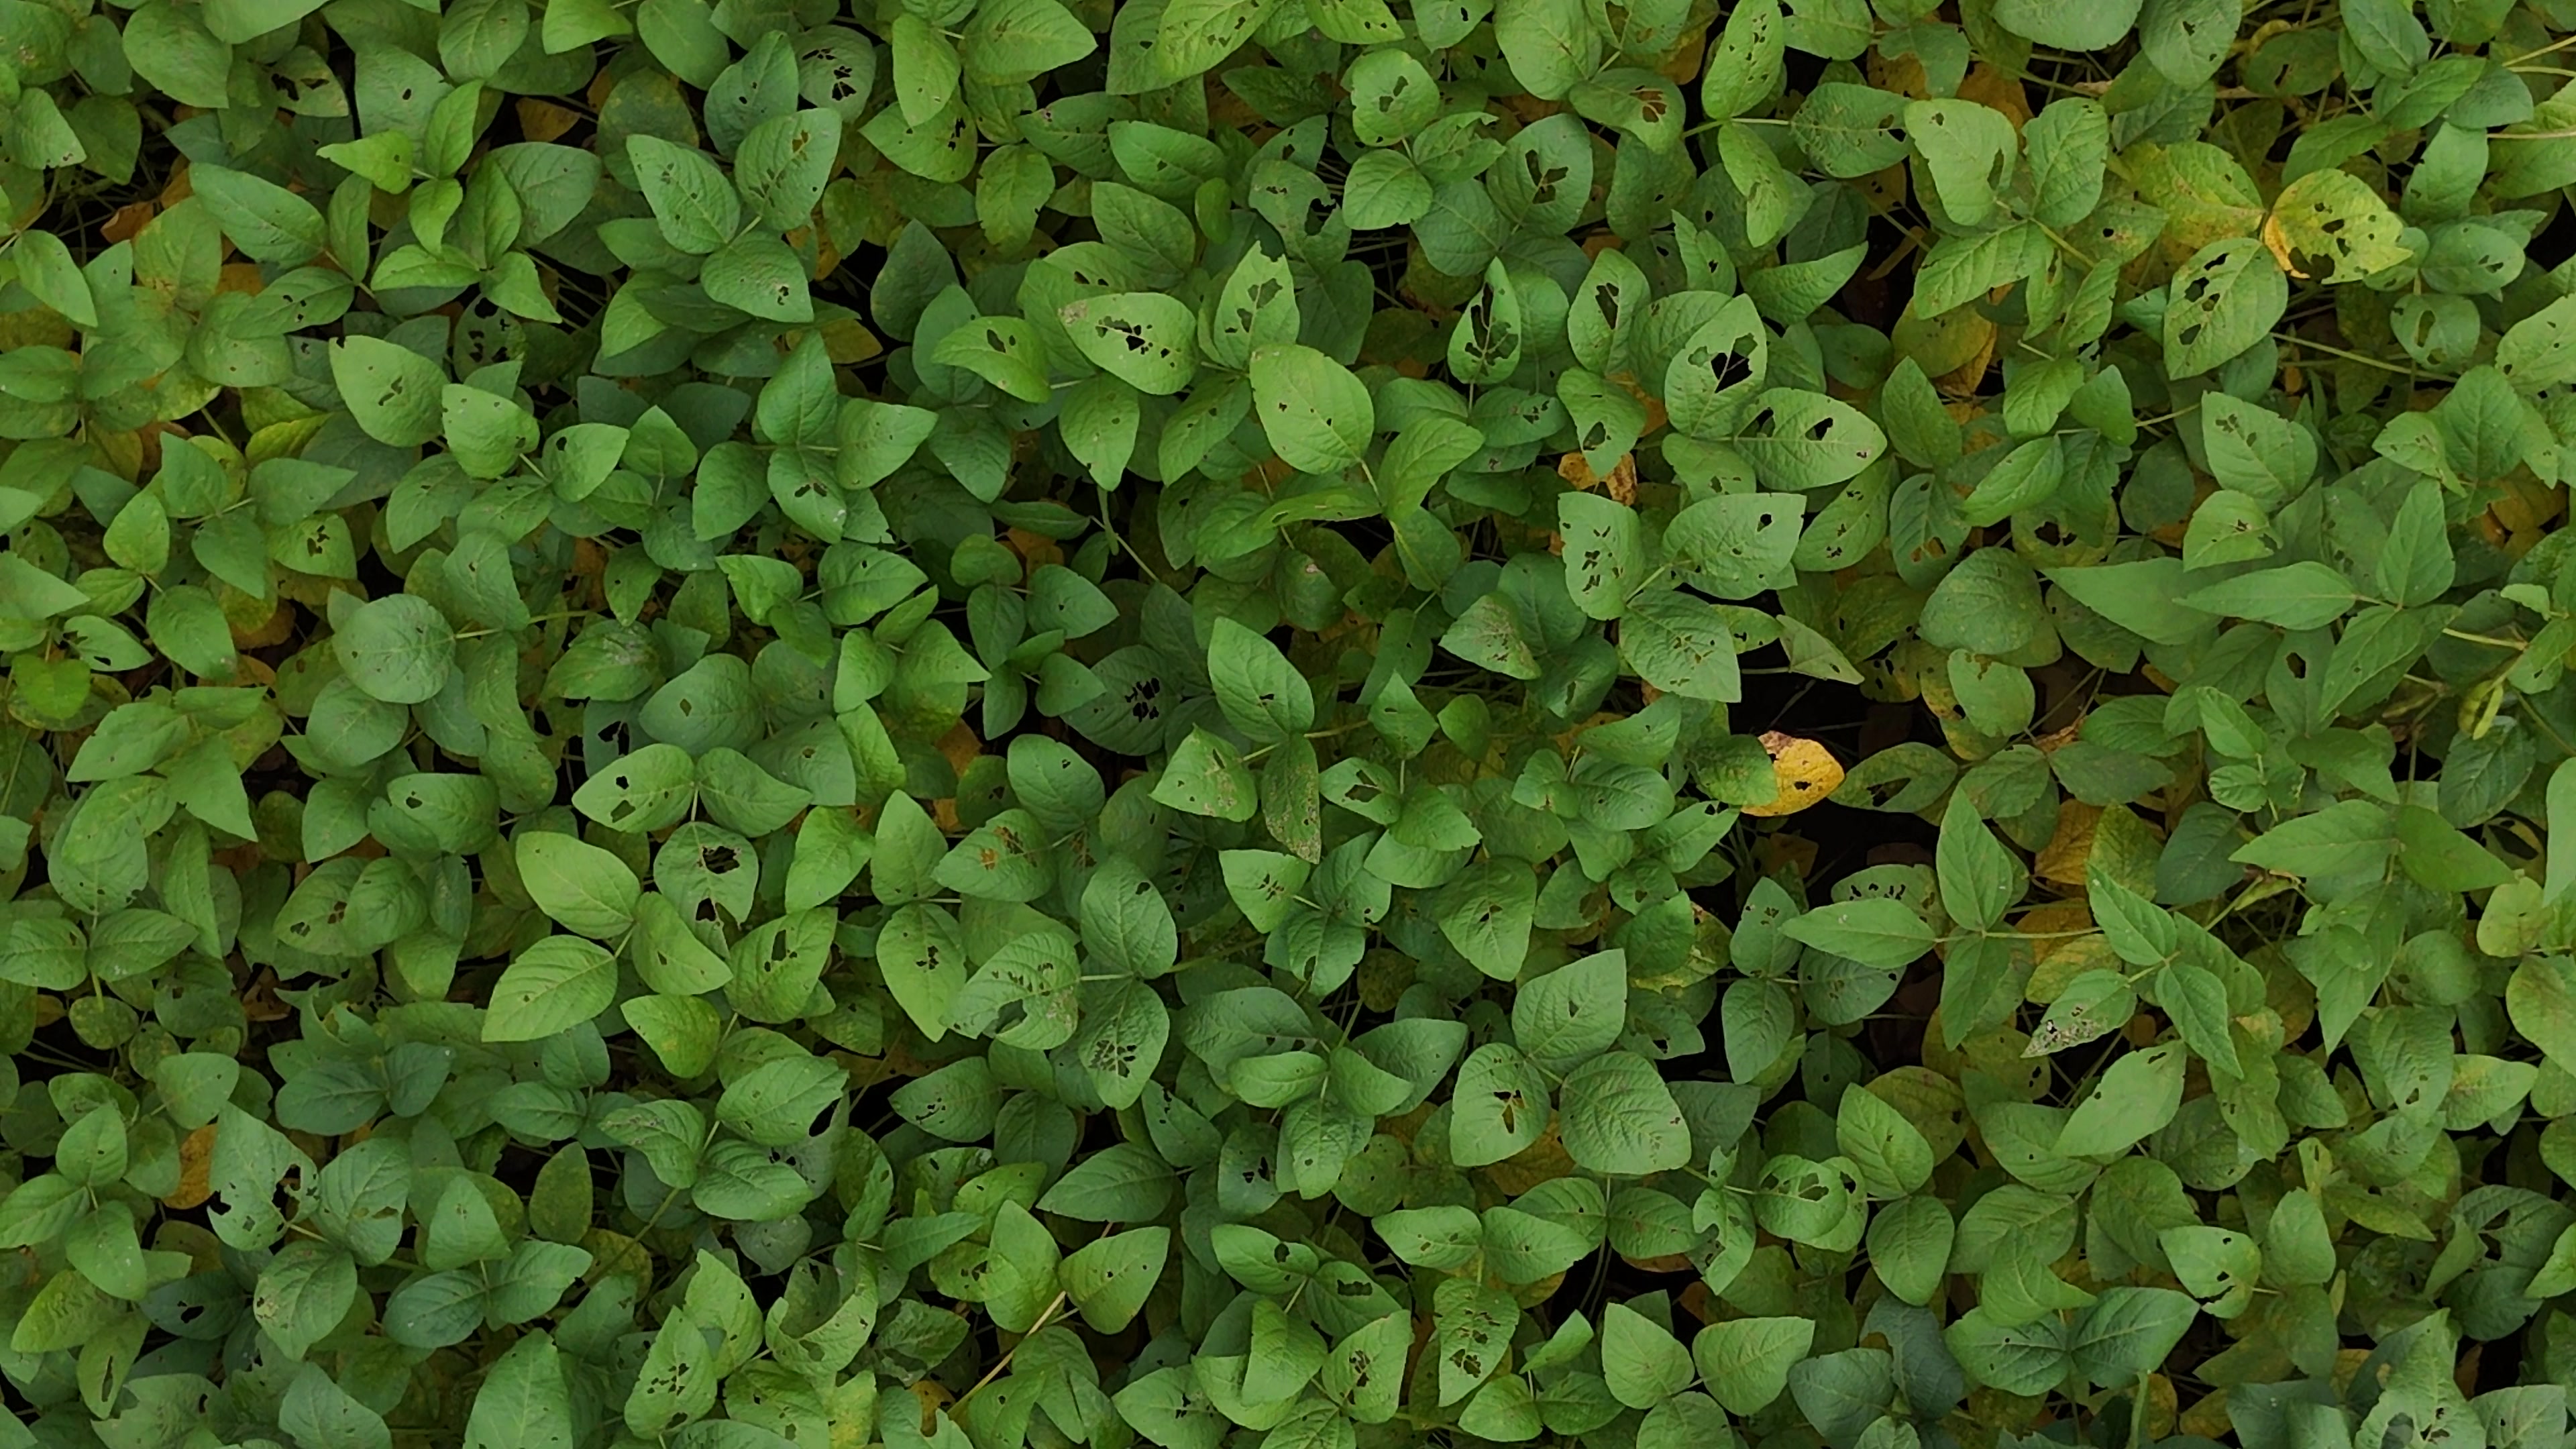
Label: Mosaic